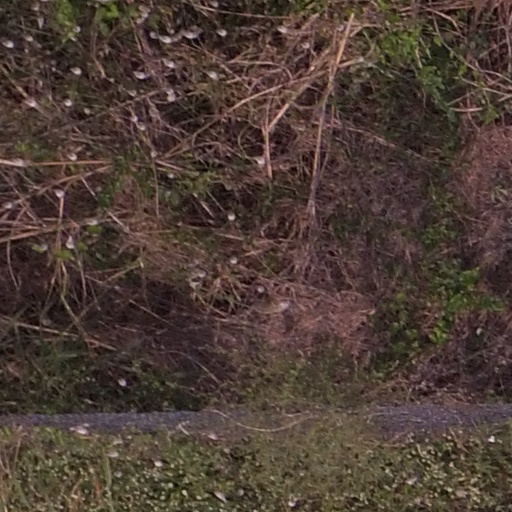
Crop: maize; corn